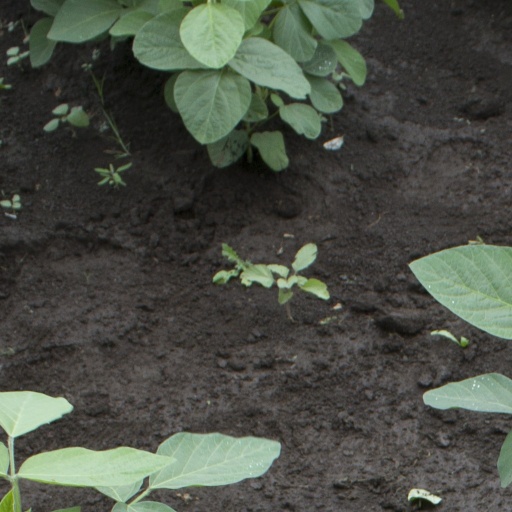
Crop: soybean